Surojit Chatterjee

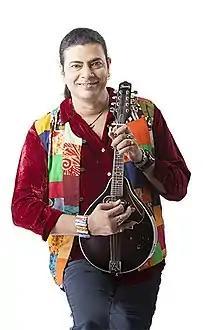
Surojit Chatterjee

Surojit Chatterjee (the spelling reads "Surajit Caţţōpādhyāy.") is an Indian Bengali singer-songwriter, music director, lyricist and the lead singer of Bengali band Bhoomi and owner of his solo band Surojit O Bondhura. He has won the Radio Mirchi Music Award as the Best Male vocalist of the Year 2012 and 2013 for his album titled "Folkira (Times Music)". He has also directed music for the following Bengali movies such as Ichhe, Muktodhara, Handa and Bhonda.